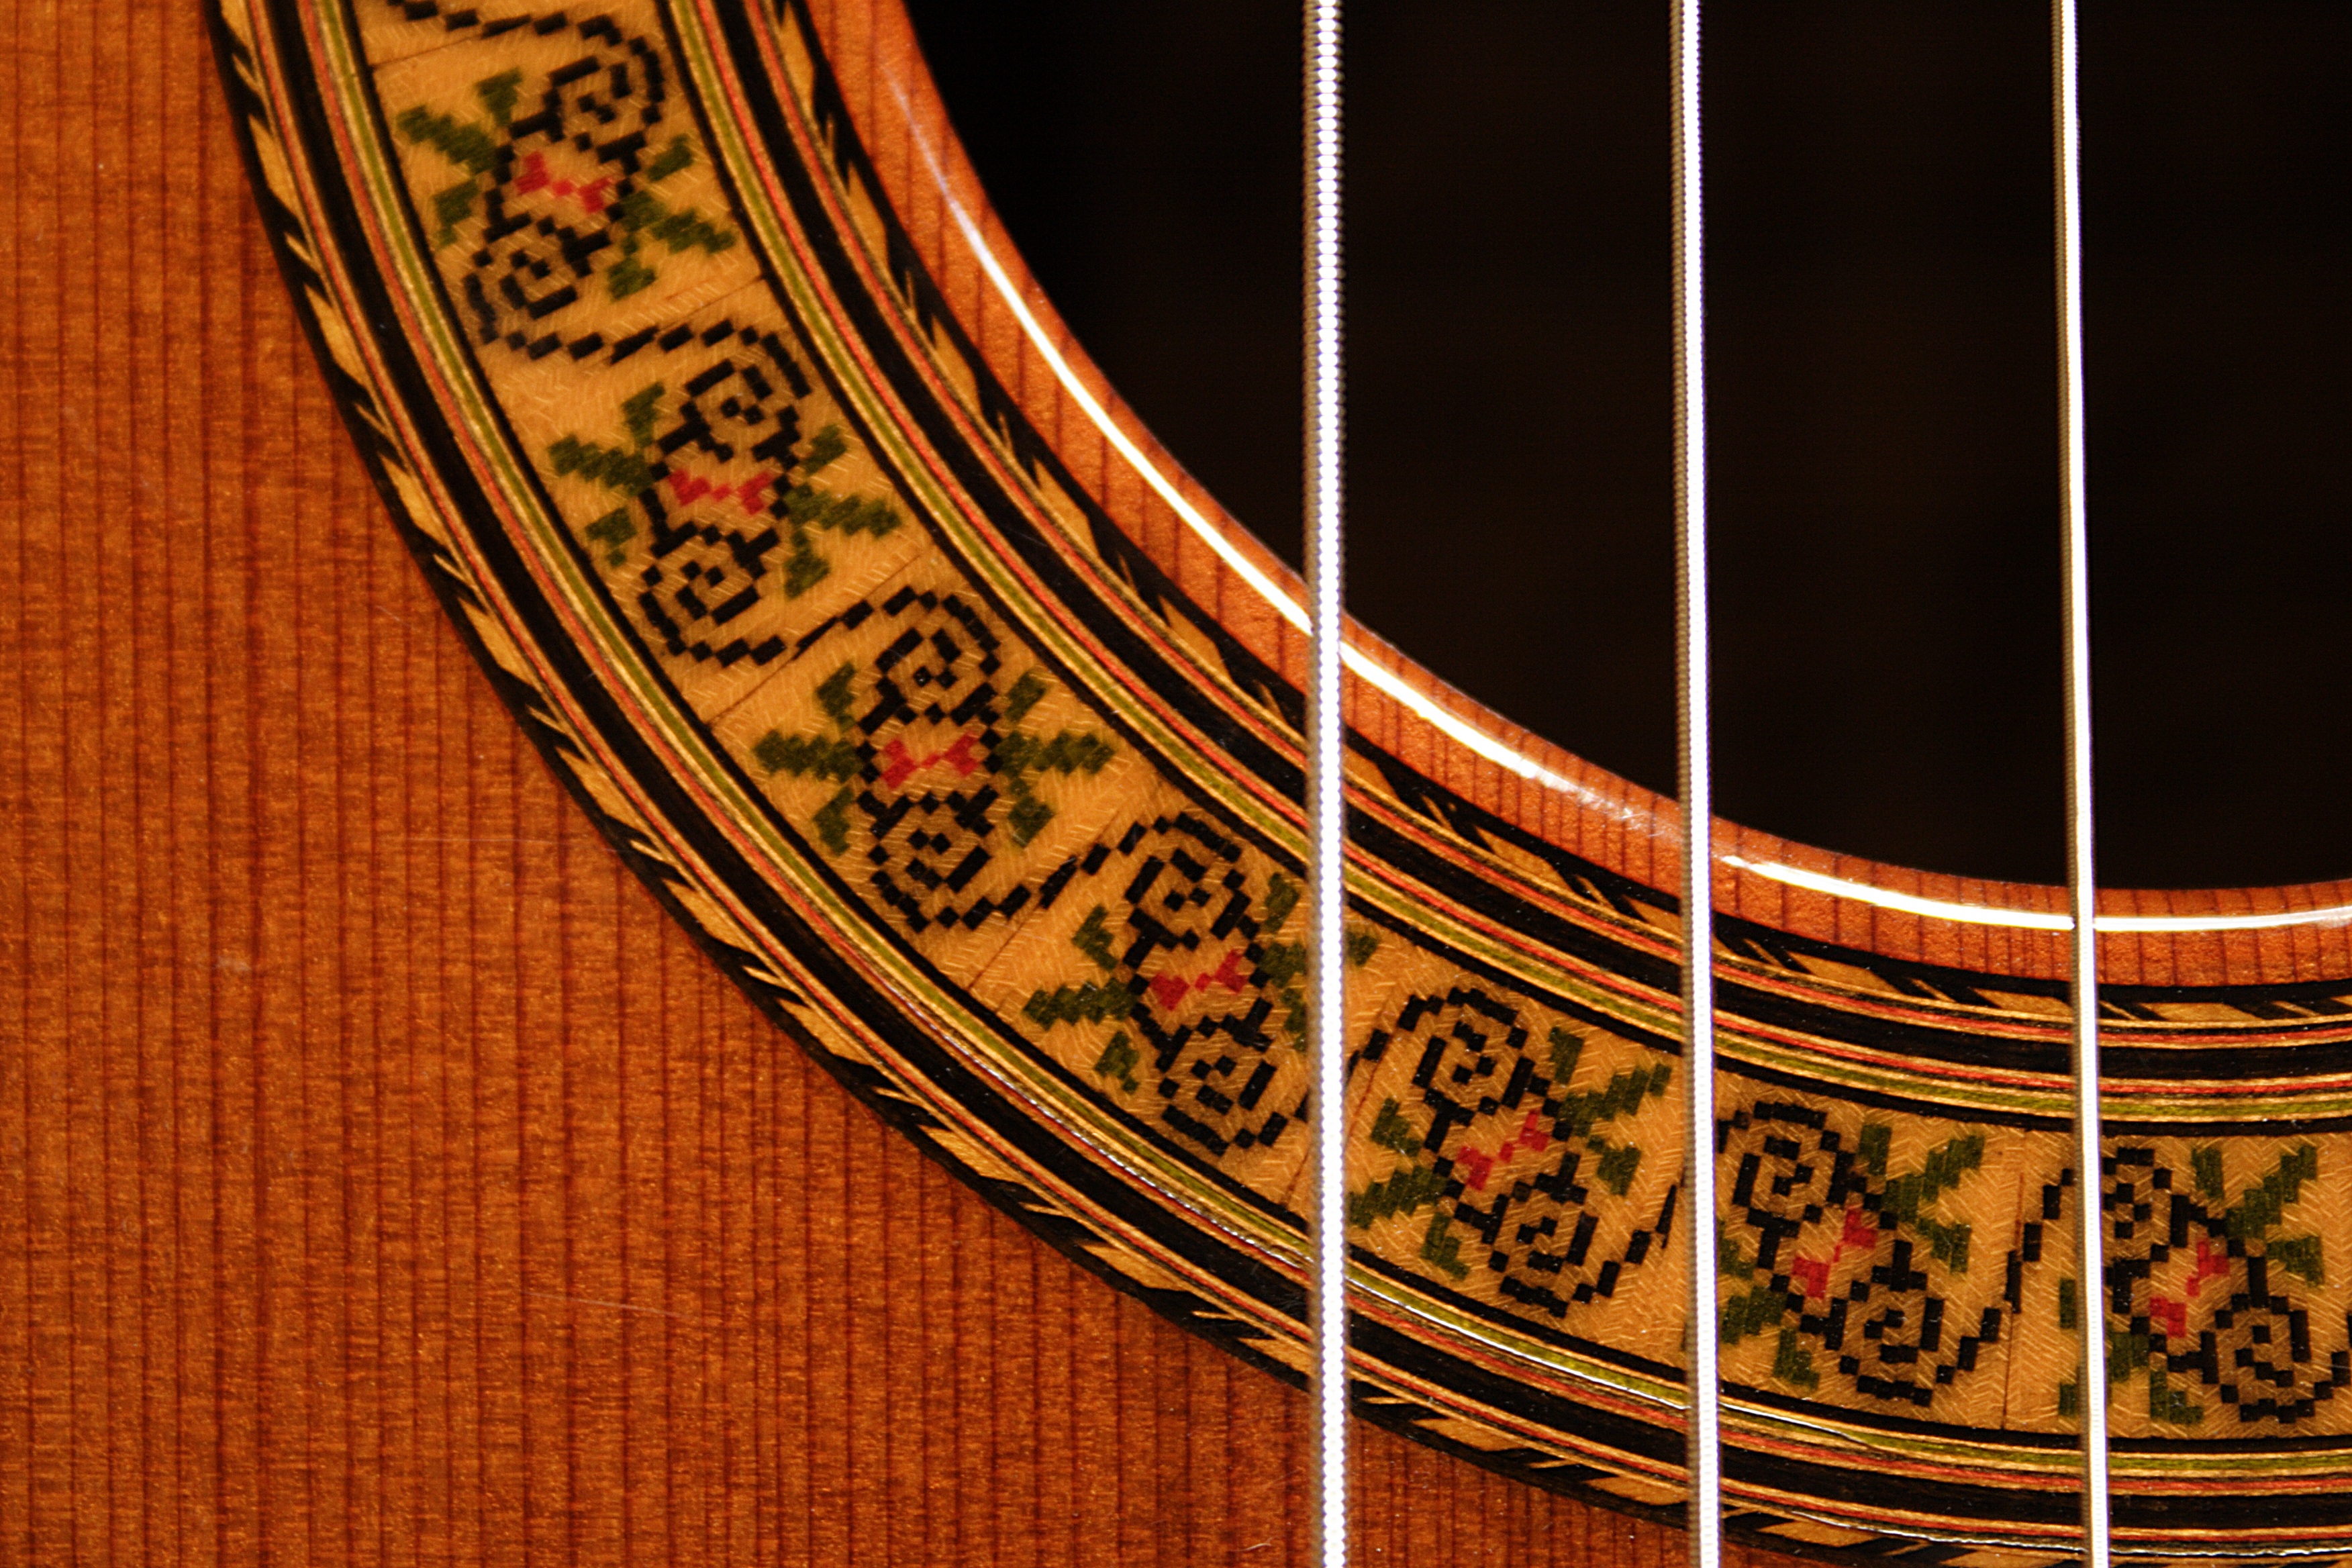
guitar, acoustic guitar, circle, musical instrument, spain, string instrument, plucked string instruments, ramirez